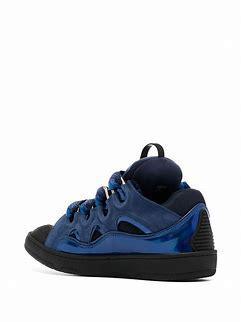
Brand: Lanvin
Model: Curb